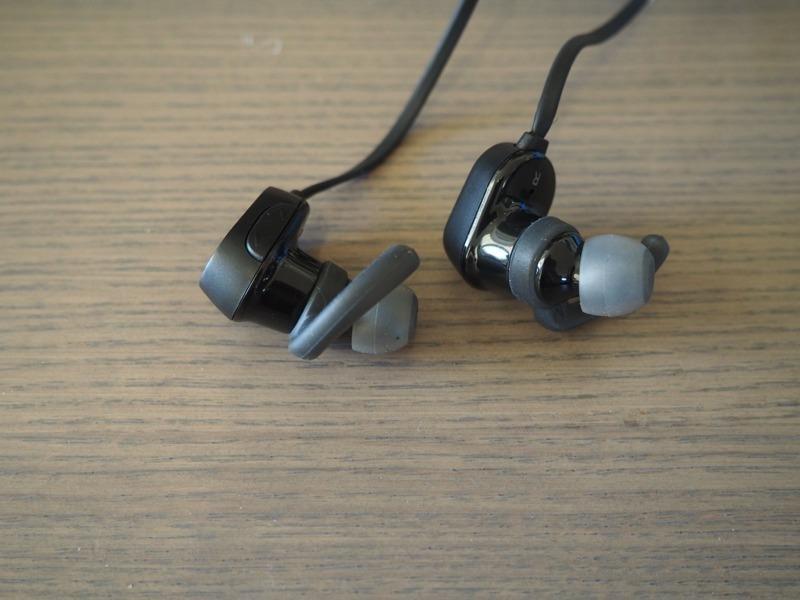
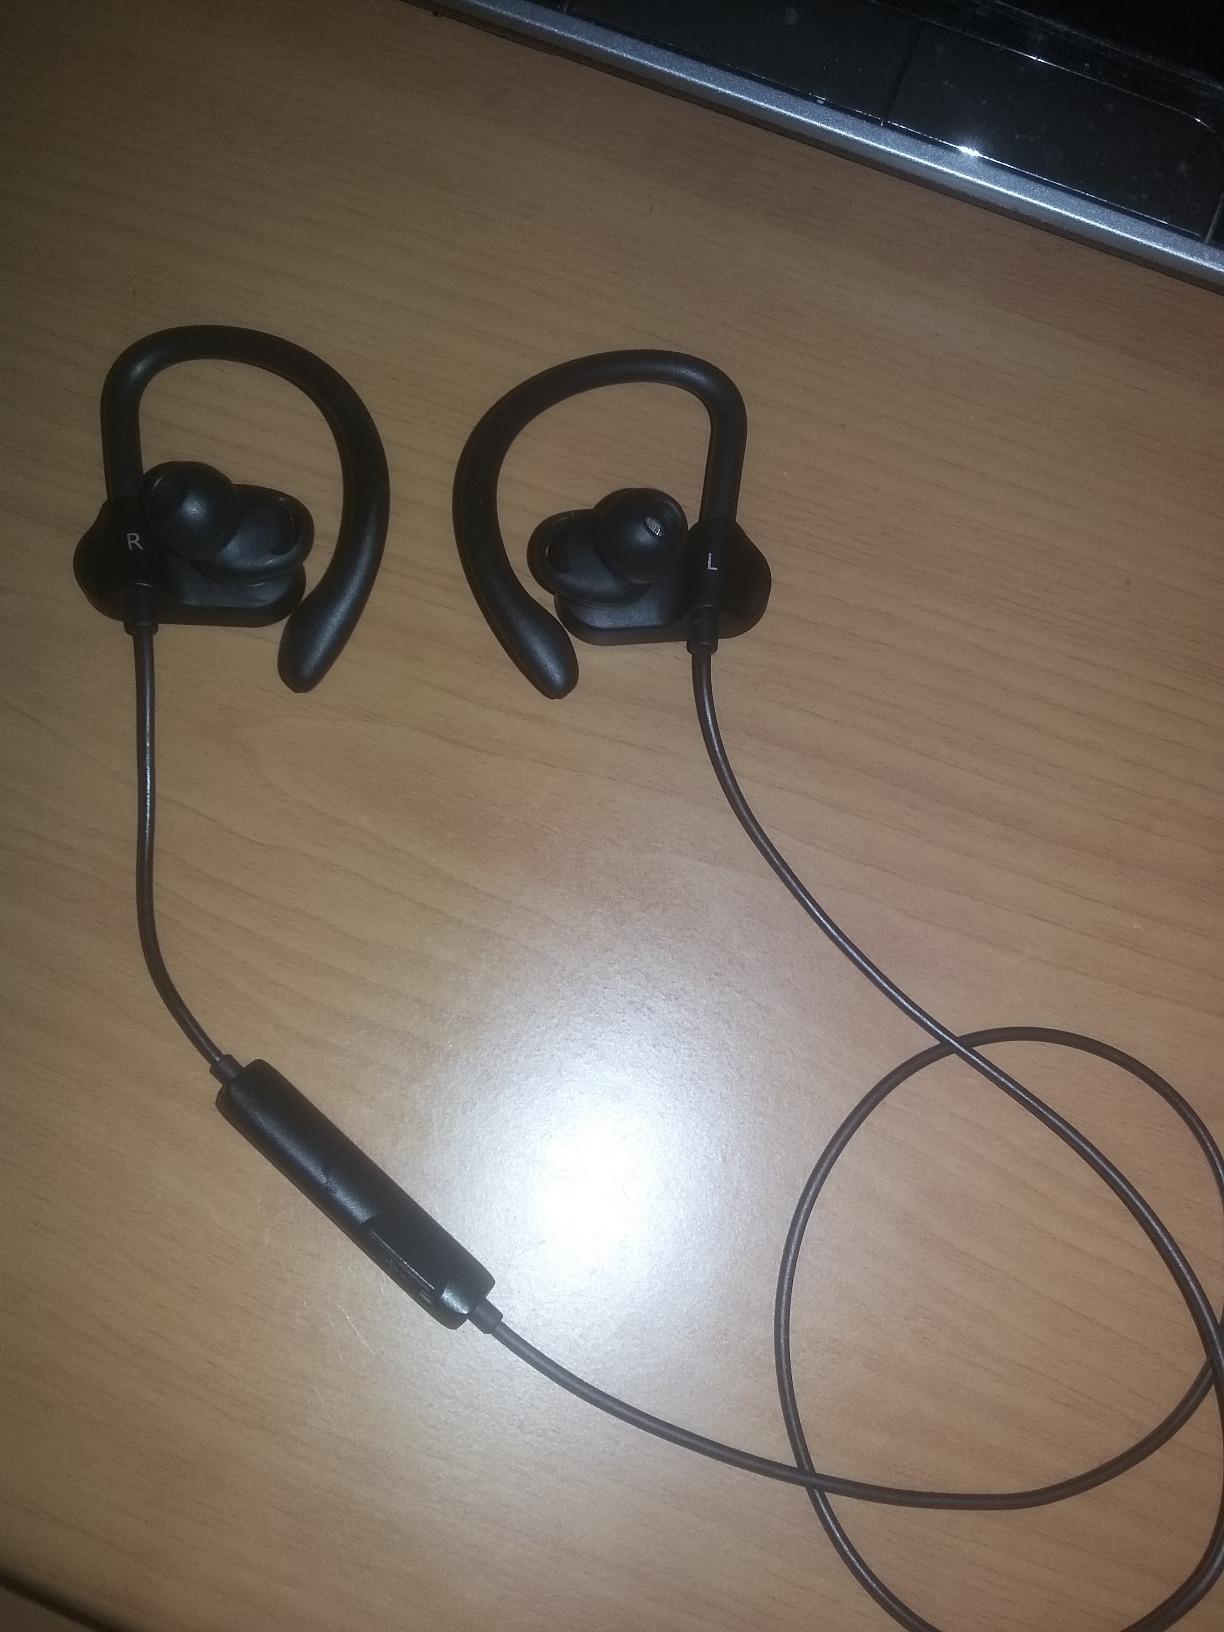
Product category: headphones
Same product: no